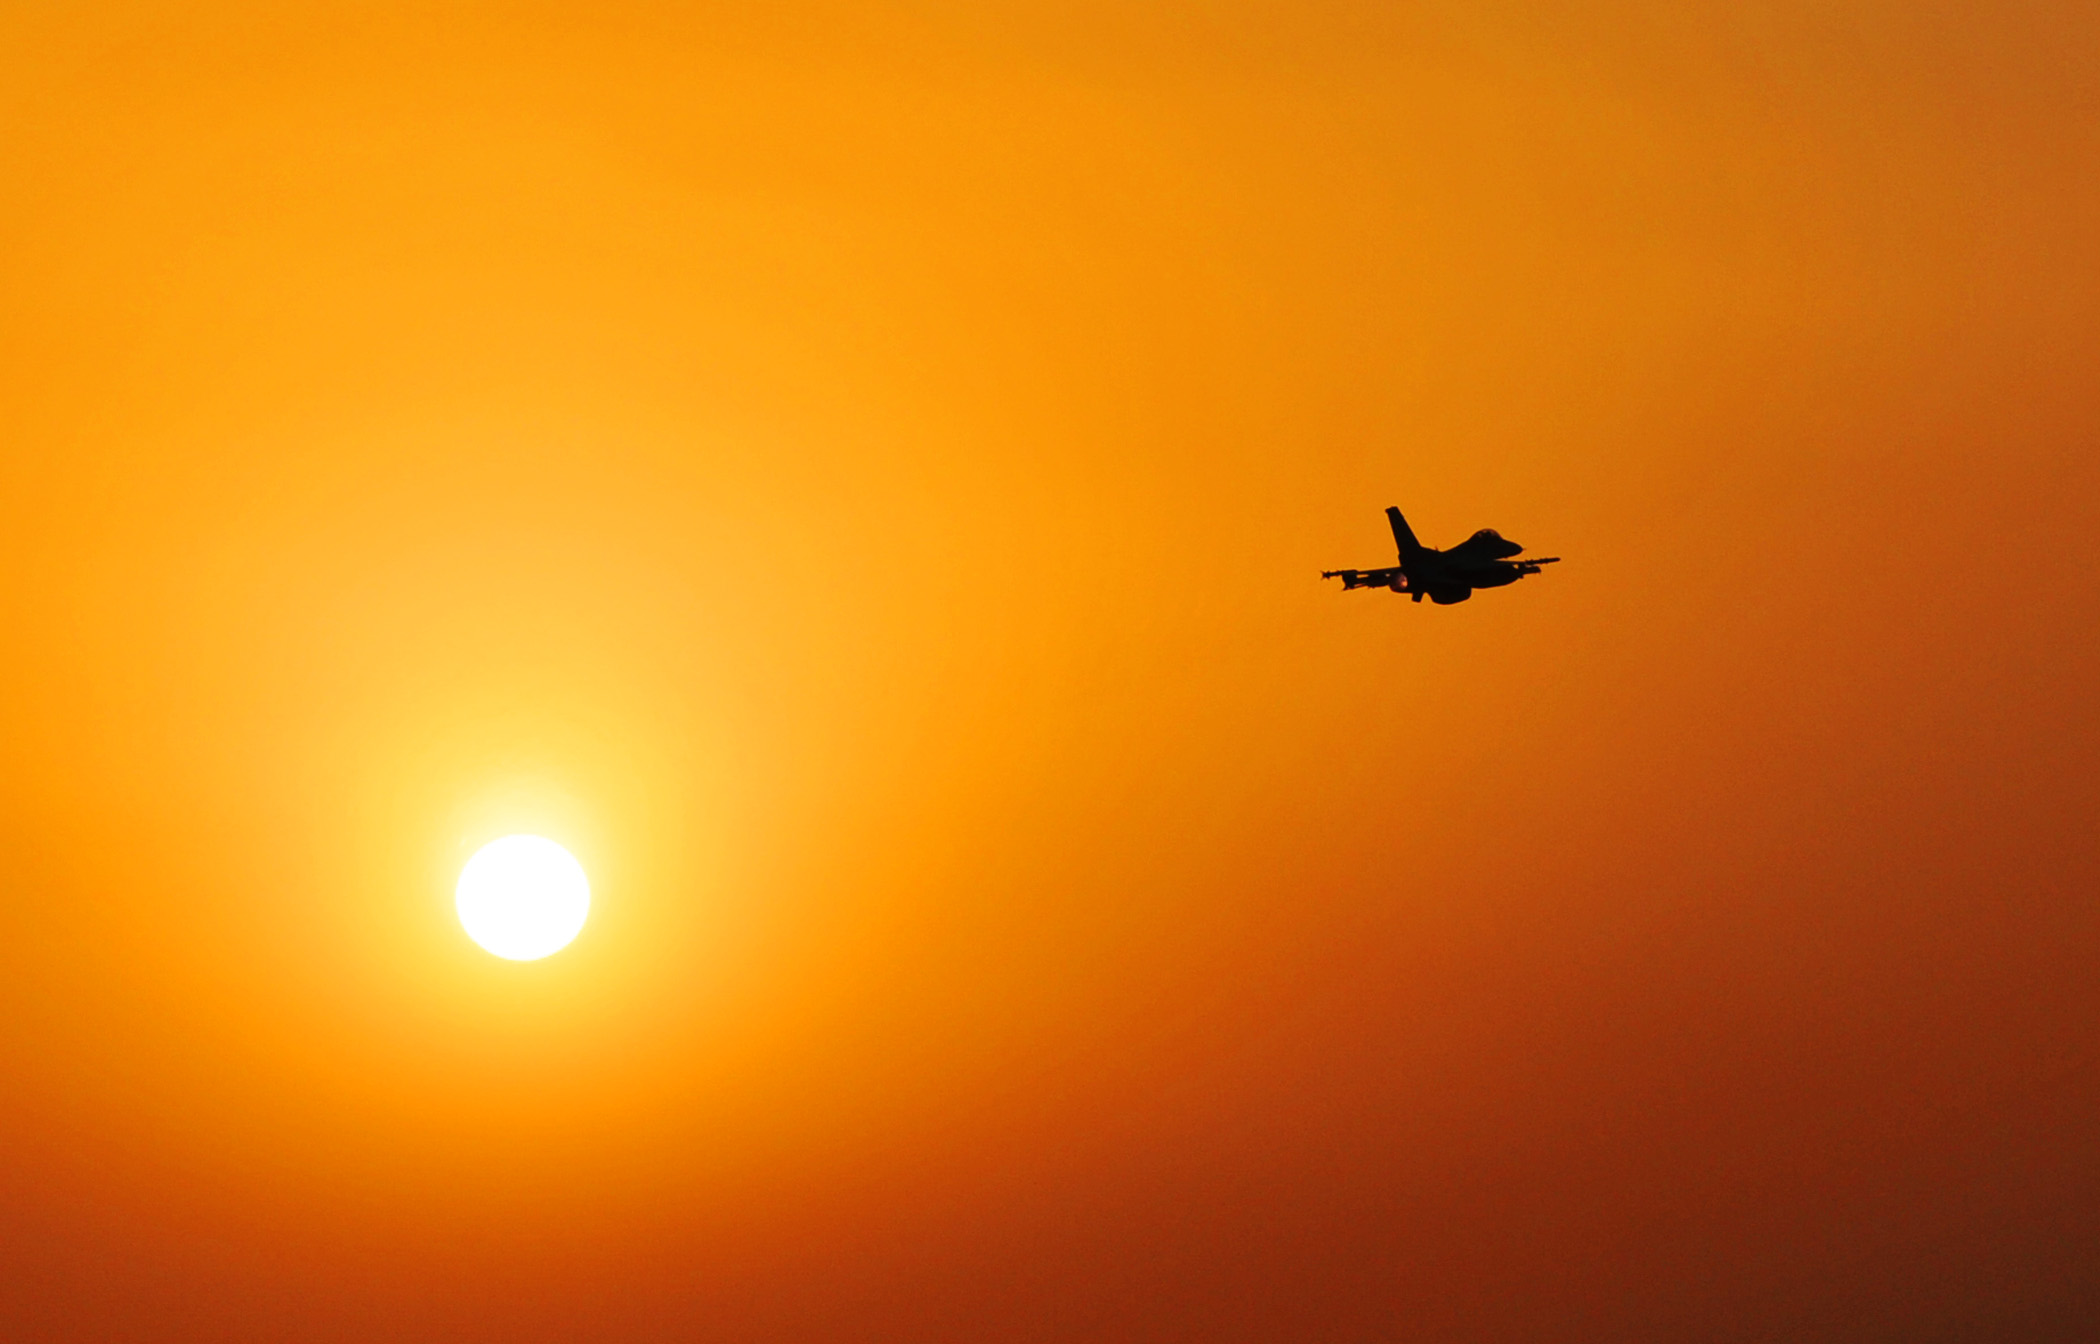
wing, sky, sun, sunrise, sunset, sunlight, morning, dawn, aviation, yellow, oif, iraq, jointbasebalad, jbb, baladsoutheast, f16, astronomical object, atmosphere of earth